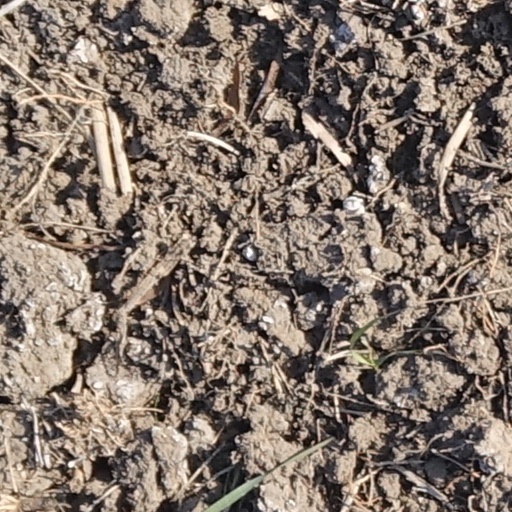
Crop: wheat